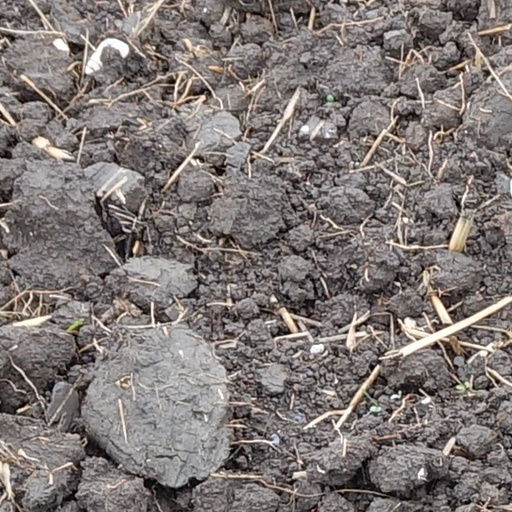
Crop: wheat